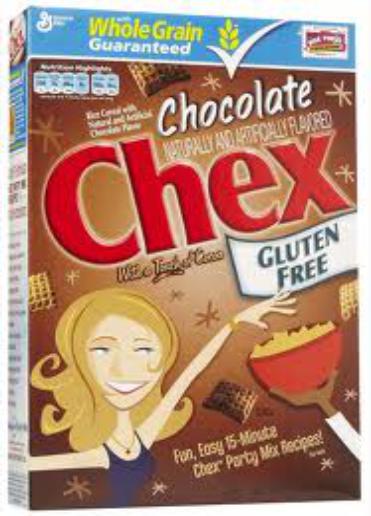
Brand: Chocolate Chex
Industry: Food